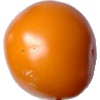
Label: yellow_tomato